Military Assistance Advisory Group

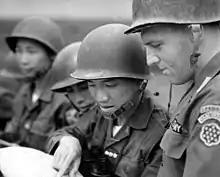
U.S. Army advisor trains at battalion level

Newly elected President John F. Kennedy agreed with MAAG Vietnam's calls for increases in ARVN troop levels and the U.S. military commitment in both equipment and men. In response, Kennedy provided $28.4 million in funding for ARVN, and overall military aid increased from $50 million per year to $144 million in 1961. In the first year of the Kennedy administration, MAAG Vietnam worked closely with administration officials, USOM, and the US Information Service to develop a counterinsurgency plan (CIP). The CIP's main initiatives included the strengthening of ARVN to combat the Communist insurgency, which had the corollary effect of strengthening Diem's political position. At the same time President Diem agreed to the assignment of advisors to battalion level, significantly increasing the number of advisors; from 746 in 1961 to over 3,400 before MAAG Vietnam was placed under U.S. Military Assistance Command Vietnam (MACV) and renamed the Field Advisory Element, Vietnam. At the peak of the war in 1968, 9,430 US Army personnel, along with smaller numbers of US Navy, US Marine Corps, US Air Force and Australian Army personnel acted as advisors down to the district and battalion level to train, advise and mentor the Army of the Republic of Vietnam (ARVN), Republic of Vietnam Marine Corps, Republic of Vietnam Navy and the Republic of Vietnam Air Force.